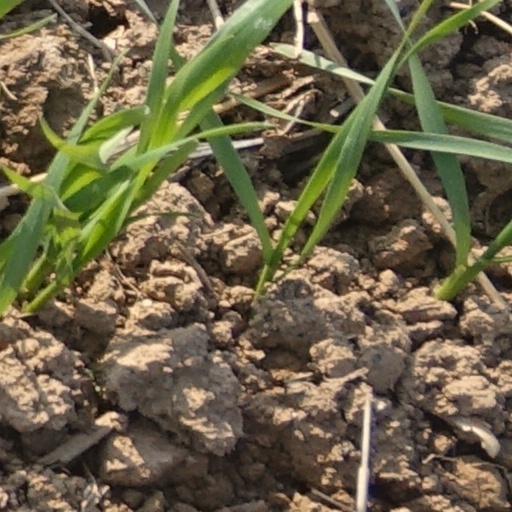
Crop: wheat